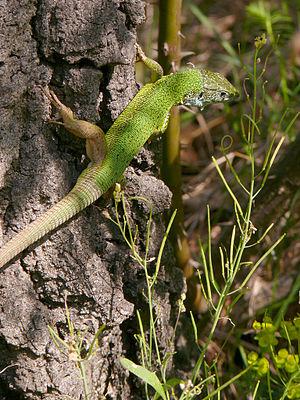
Lacerta viridis est une espèce de sauriens de la famille des Lacertidae. Il ne faut pas le confondre avec le lézard à deux bandes qui a longtemps été considéré comme une sous-espèce de Lacerta viridis mais vit plus à l'ouest de l'Europe.